Edward Harkness

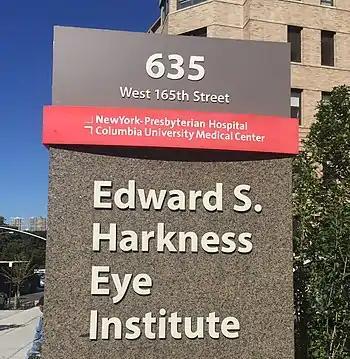
Edward S. Harkness Eye Institute at NewYork-Presbyterian/Columbia

Harkness encouraged and orchestrated the merger of Presbyterian Hospital and Columbia University's College of Physicians and Surgeons, creating Columbia-Presbyterian Medical Center (CPMC), the world's first academic medical center.